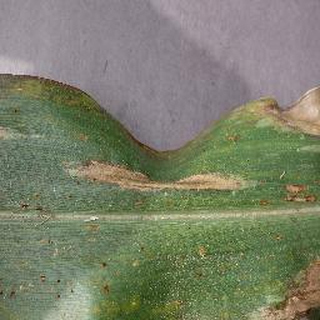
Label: corn_northern_leaf_blight